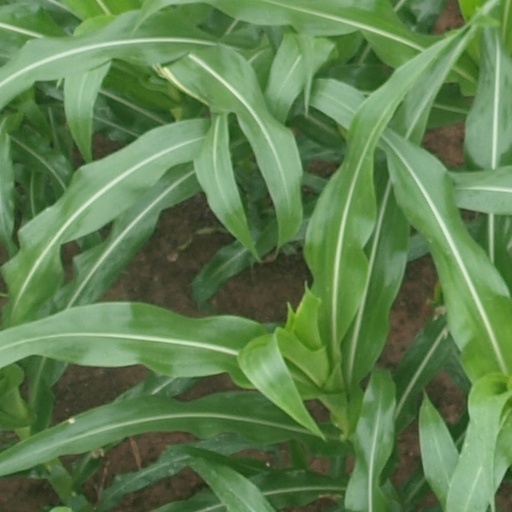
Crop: maize; corn